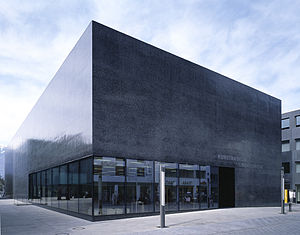
Liechtenstein / Kunst og kultur
Kunstmuseum Liechtenstein er det statslige museum for international moderne og samtidskunst i Vaduz.
Liechtenstein er et fyrstedømme beliggende mellem Schweiz og Østrig.